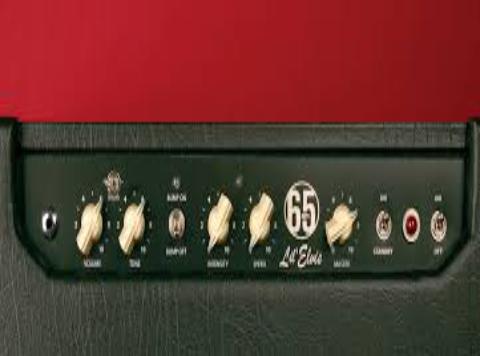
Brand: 65amps
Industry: Electronic